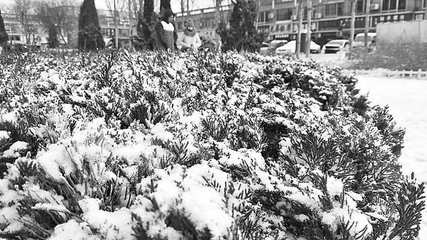
Weather: snow or frosty